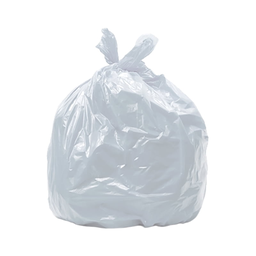
Label: plasticbags